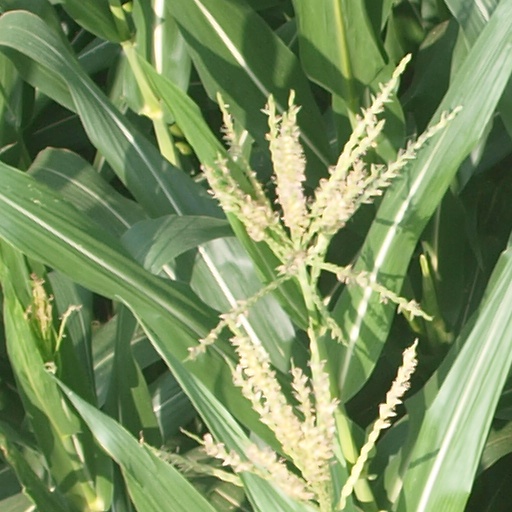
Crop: maize; corn